Sven Botman

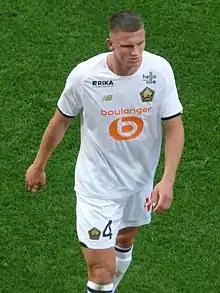
Botman playing for Lille in 2021

Sven Adriaan Botman (born 12 January 2000) is a Dutch professional footballer who plays as a centre-back for club Newcastle United. He has represented the Netherlands at youth levels under-15 through under-21.